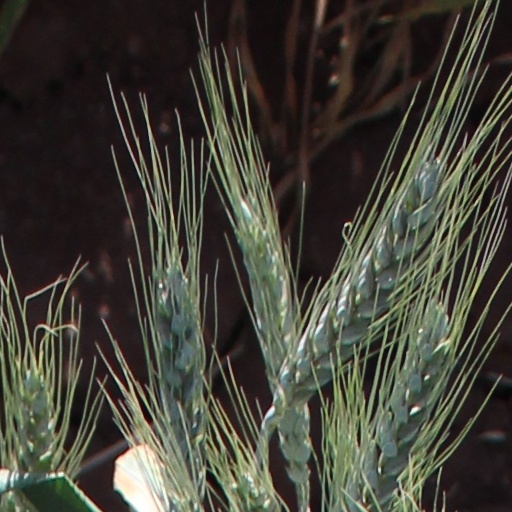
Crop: wheat